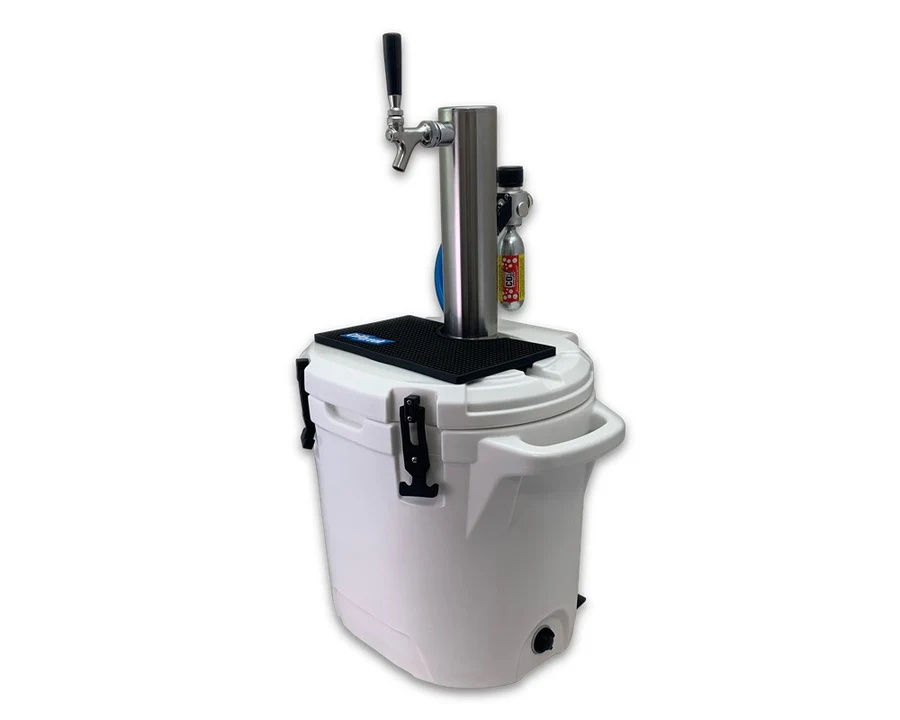
ColdOne™ Portable Kegerator
Introducing the ColdOne™ Portable Kegerator: Your Ultimate Beverage Companion Experience the ultimate convenience of enjoying your favorite beverages chilled to perfection with the ColdOne™ Portable Kegerator. Whether you love craft beer, seltzers, or mixed drinks, ColdOne™ has you covered. Here are five standout features that make ColdOne™ an essential for any beverage enthusiast: Impressive Capacity : ColdOne™ can hold up to 2 gallons (16 pints) of your favorite beverages, ensuring you have plenty to serve at any gathering. This means fewer refills and more time enjoying your drinks. Long-Lasting Cold : Keep your beverages icy cold for up to 5 days without needing any external cooling sources. Say goodbye to the hassle of managing piles of ice and secondary coolers. Self-Contained Carbonation : With CO2 cartridges, ColdOne™ provides a constant supply of carbonation, allowing you to serve 3-4 kegs before needing to change cartridges. Every pour is refreshingly crisp from start to finish. Versatile Usage : Whether you're filling it up at your local brewery, making mimosas for brunch, or crafting cocktails like Jack and Coke or Margaritas, ColdOne™ adapts to your needs. It's perfect for any occasion, from parties to relaxed gatherings. Sleek and User-Friendly Design : ColdOne™ not only functions flawlessly but looks great doing it. Its sleek design and easy-to-use dispensing system make it a standout piece, ensuring you impress your friends and family with every pour. Elevate your beverage experience with the ColdOne™ Portable Kegerator. Get yours today and enjoy the perfect blend of convenience, style, and functionality for any occasion. Cheers to ice-cold refreshment! What comes in the box: ColdOne™ Portable Kegerator 2 gallon keg with removable spear Spear removal tool Faucet wrench 2x 74 gram CO2 cartridges (Serves 8-10 kegs) Drip mat 4oz cleaner 16oz reusable cup Specs: Cooler Color: White Cooler Size: 20 qt Height with Tower: 33" (to the top of the black tap handle) Cooler Dimensions: 18.5"L x 21.5"W x 17"H *Includes handles in width Cooler Inside Dimensions: 14" wide x 10.5" deep x 13.5" high Empty Weight: 15 lb Ice Capacity: 14 lb
Brand: Cold Break
Category: Home & Garden > Kitchen & Dining > Barware > Beer Dispensers & Taps